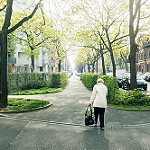
Label: street